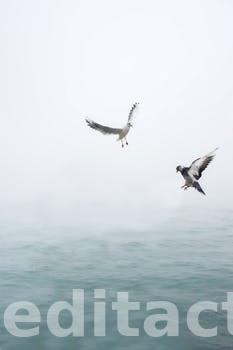
Label: Watermark